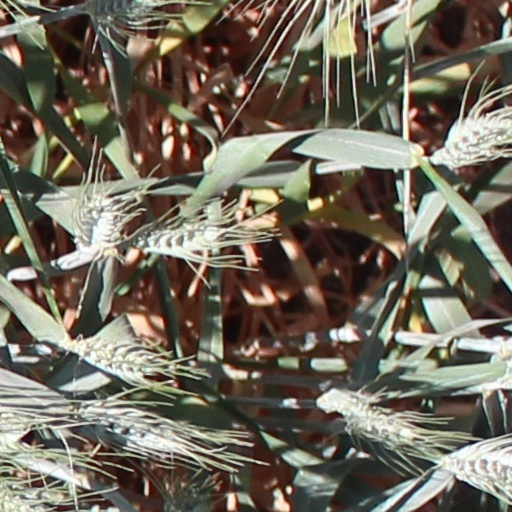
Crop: wheat